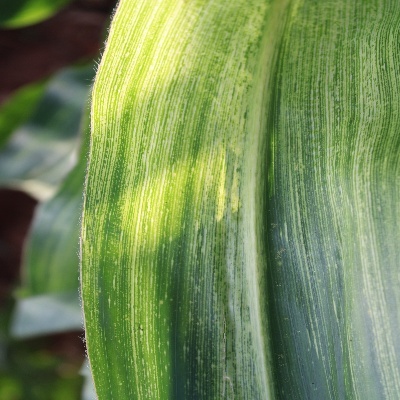
Label: Corn_(Maize)___Maize_Streak_Virus